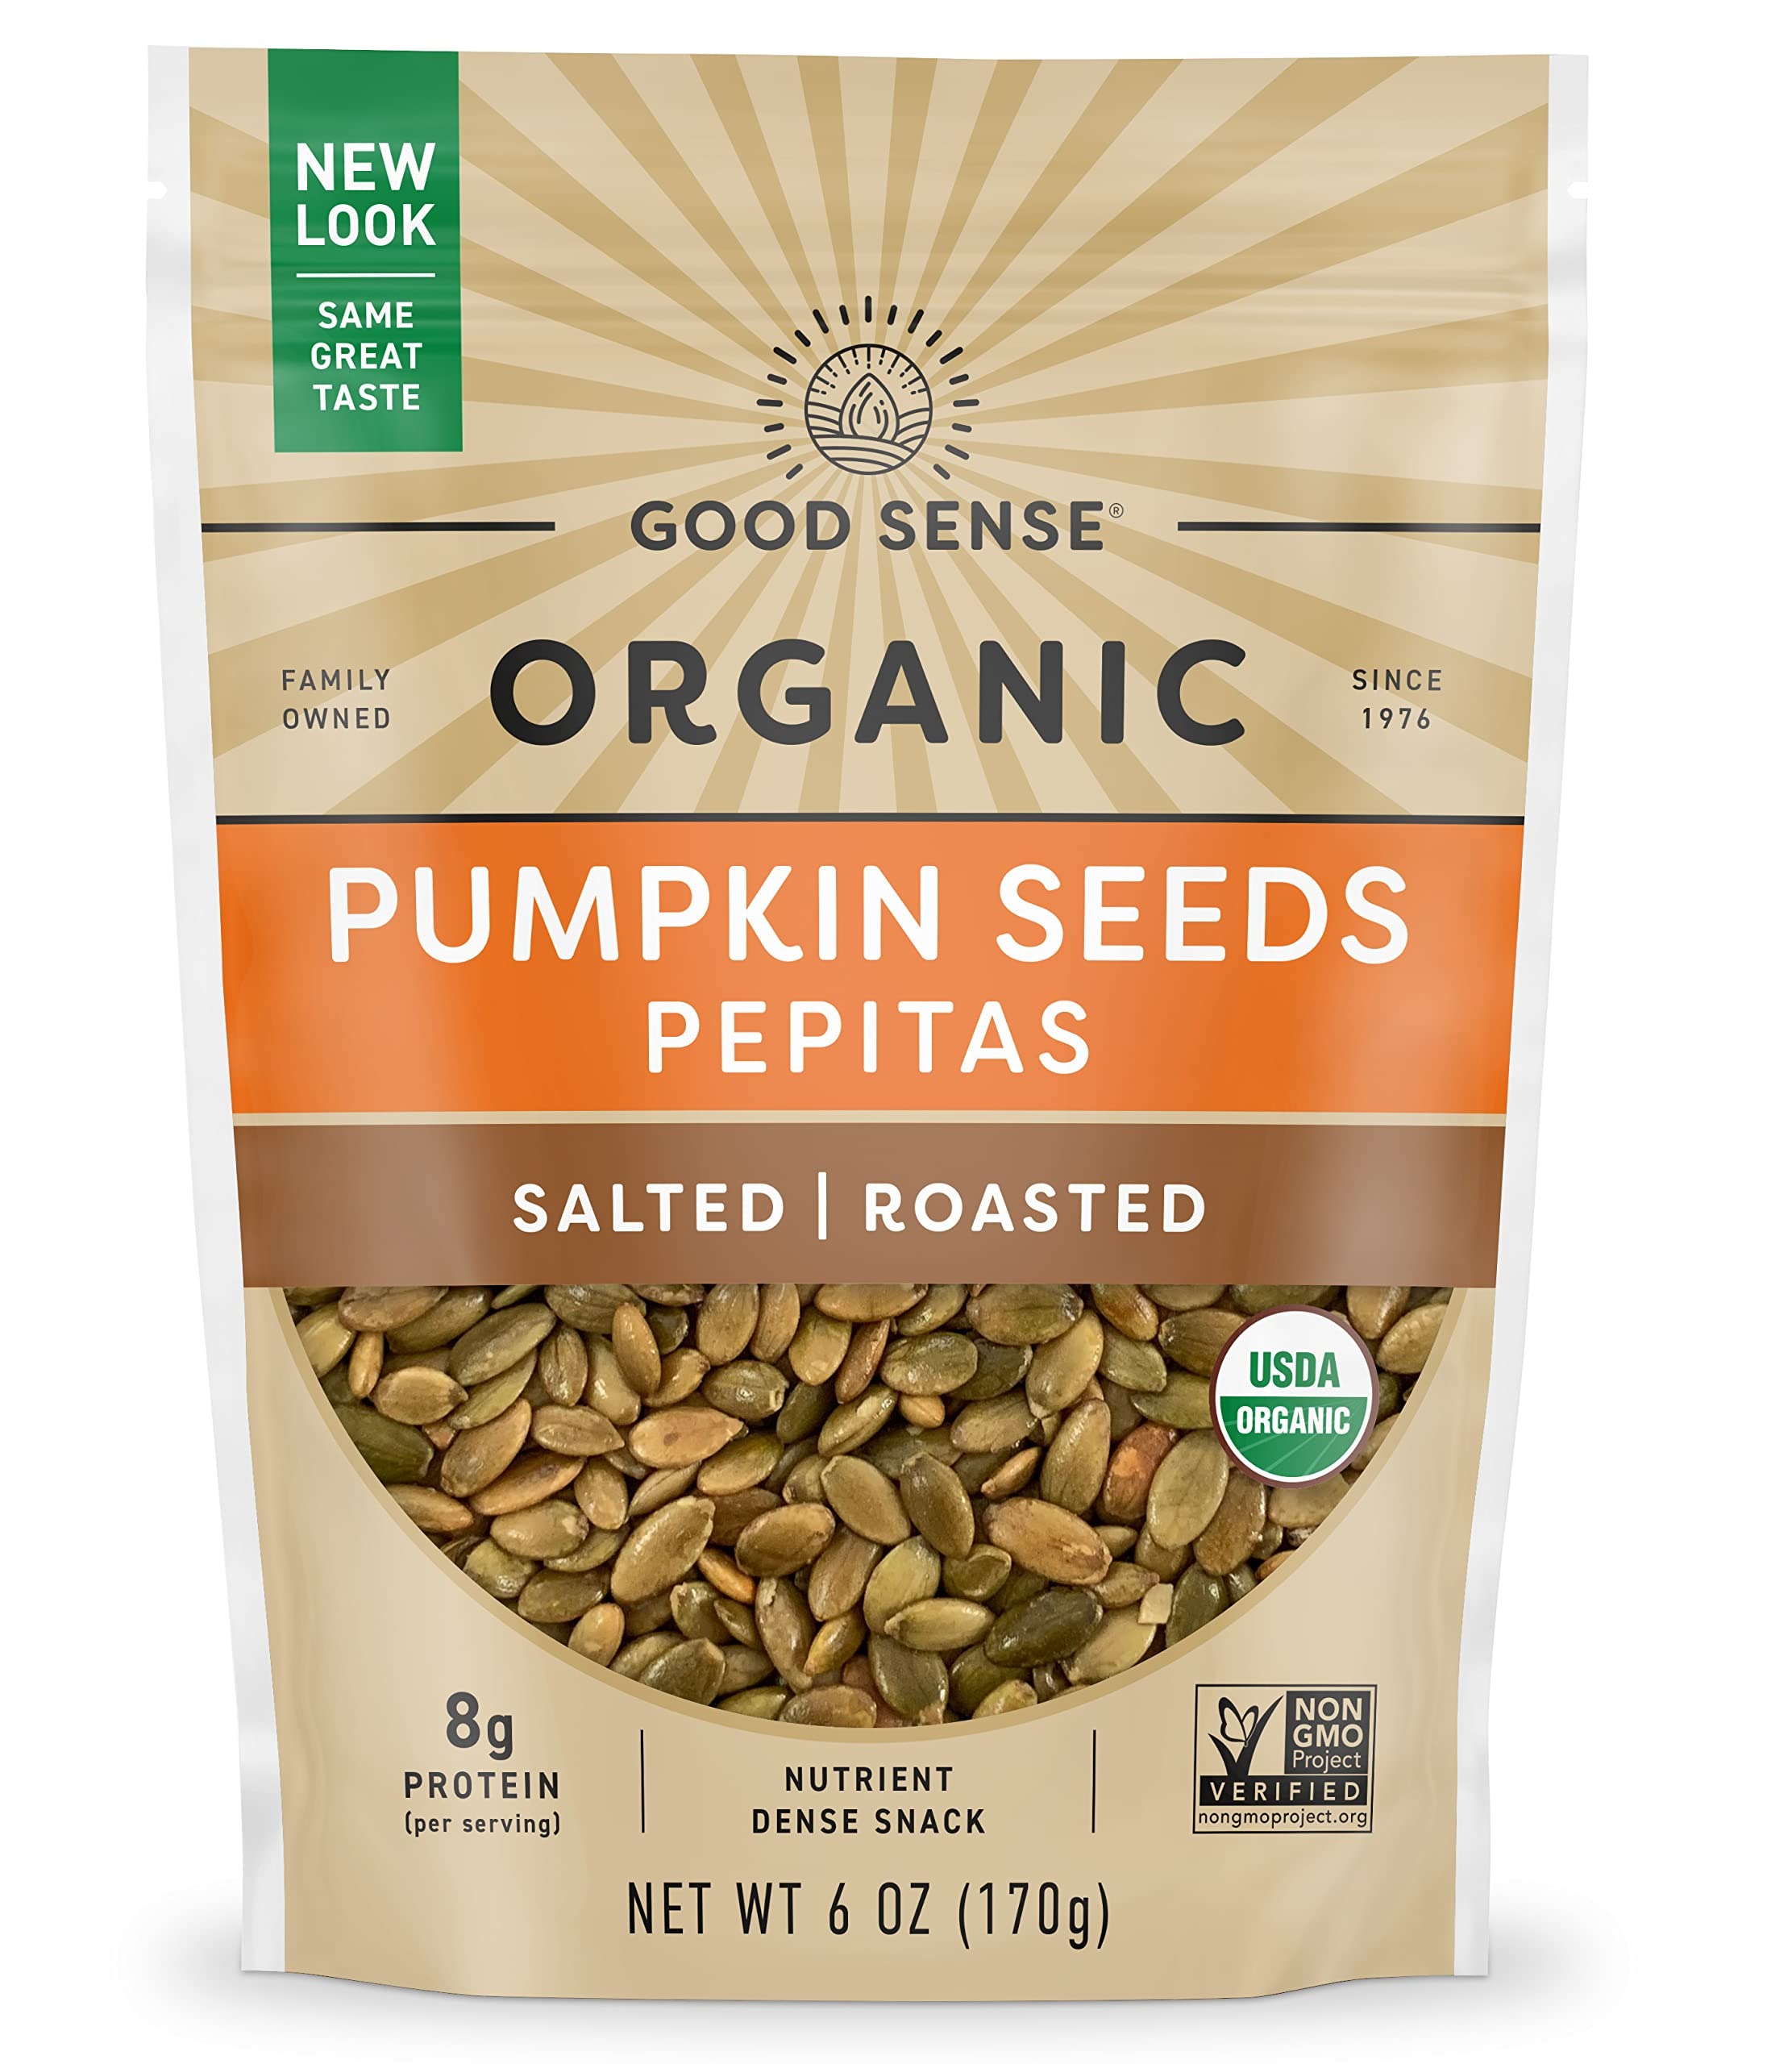
Item Name: Good Sense Roasted Salted Organic Pumpkin Seeds, 6 Ounce
Bullet Point 1: USDA Certified Organic Pumpkin Seeds (Pepitas) - Shelled, Roasted & Salted
Bullet Point 2: Carefully packaged in a reaselable bag to retain freshness.
Bullet Point 3: 100% organic pumpkin seeds are good for your health and for any diet.
Bullet Point 4: Great For Salads, Homemade Trail Mixes & Granolas, Baked Goods and More!
Bullet Point 5: Good source of Protein, Copper & Magnesium
Value: 6.0
Unit: ounce

Price: 3.87